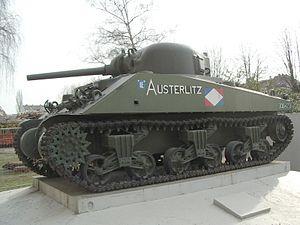
Le Panzerfaust est le nom d'une famille de lance-grenades antichars sans recul à un coup, produite en Allemagne à partir de 1942 afin de doter les soldats d'une arme antichar individuelle à coût réduit.
L'histoire de Mulhouse commence au début du IXᵉ siècle, lorsque la deuxième ville d'Alsace fut mentionnée pour la première fois.
Jean Bernard Marie Gérard Carrelet de Loisy est un lieutenant français qui s'est distingué lors de la participation à la libération de la ville.
Le 2ᵉ régiment de chasseurs d'Afrique fut créé en novembre 1831 et fut dissous à l'issue de la Guerre d'Algérie en 1964.